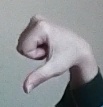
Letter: waw